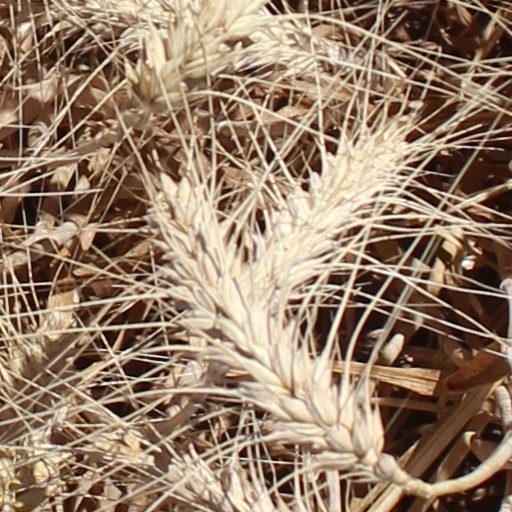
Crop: wheat